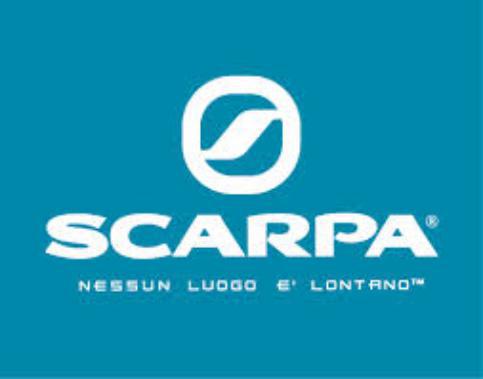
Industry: Clothes